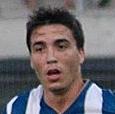
Age: 22